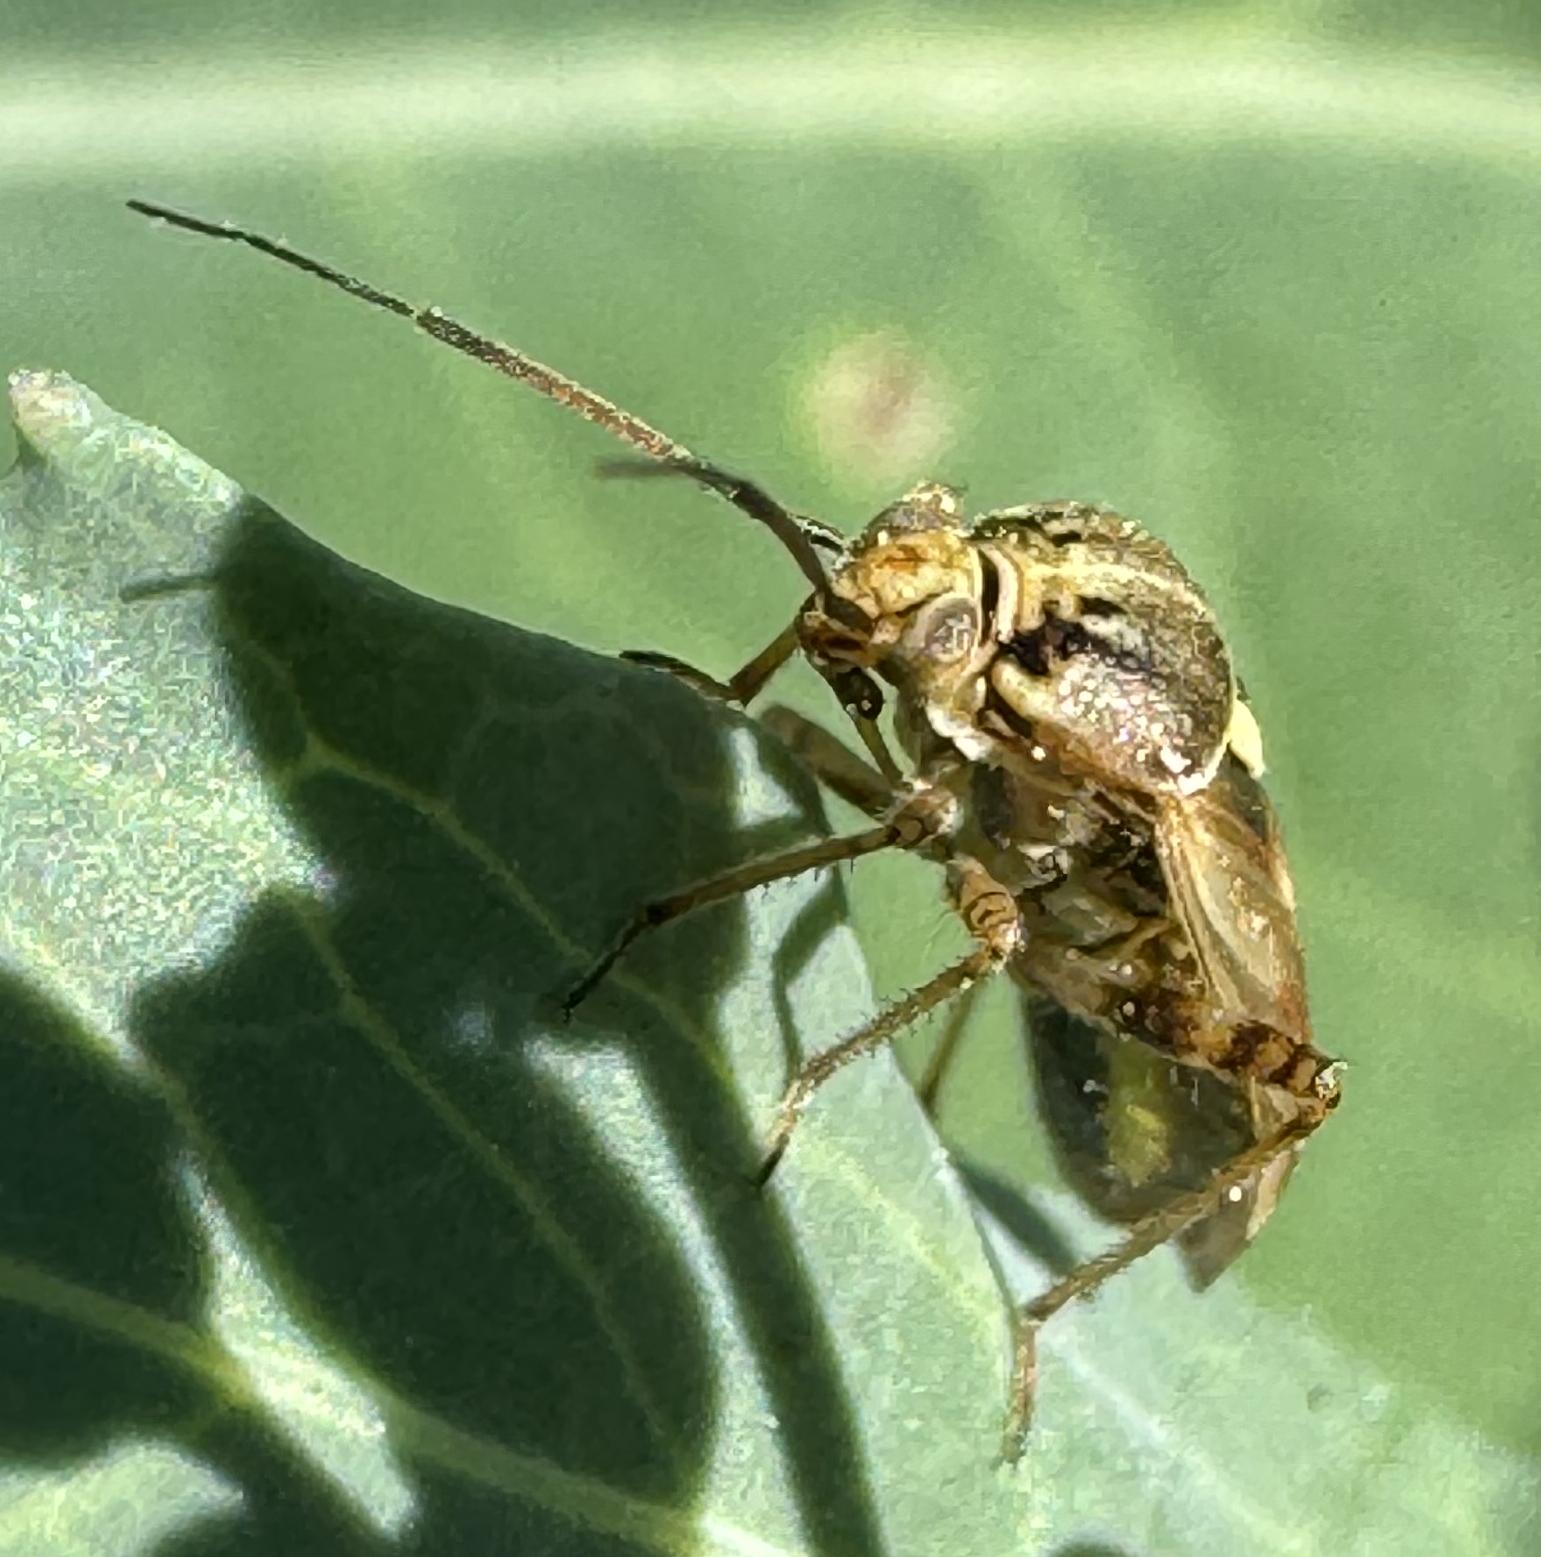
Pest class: lygus_bug